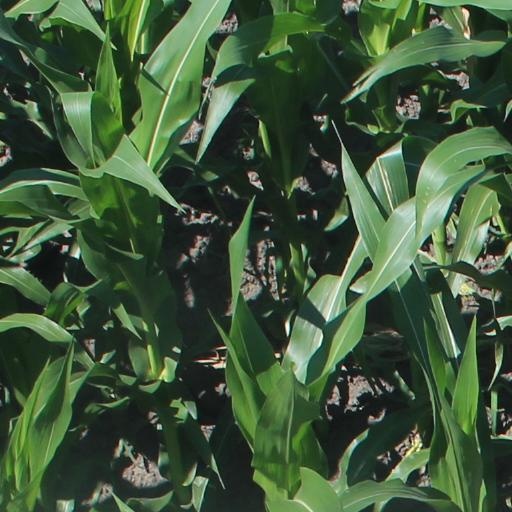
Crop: maize; corn